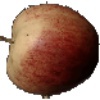
Label: Apple Red 3